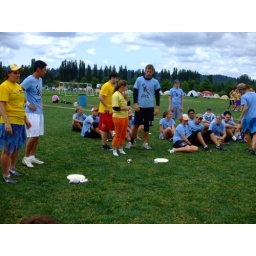
The girl in the orange pants is a doctor.